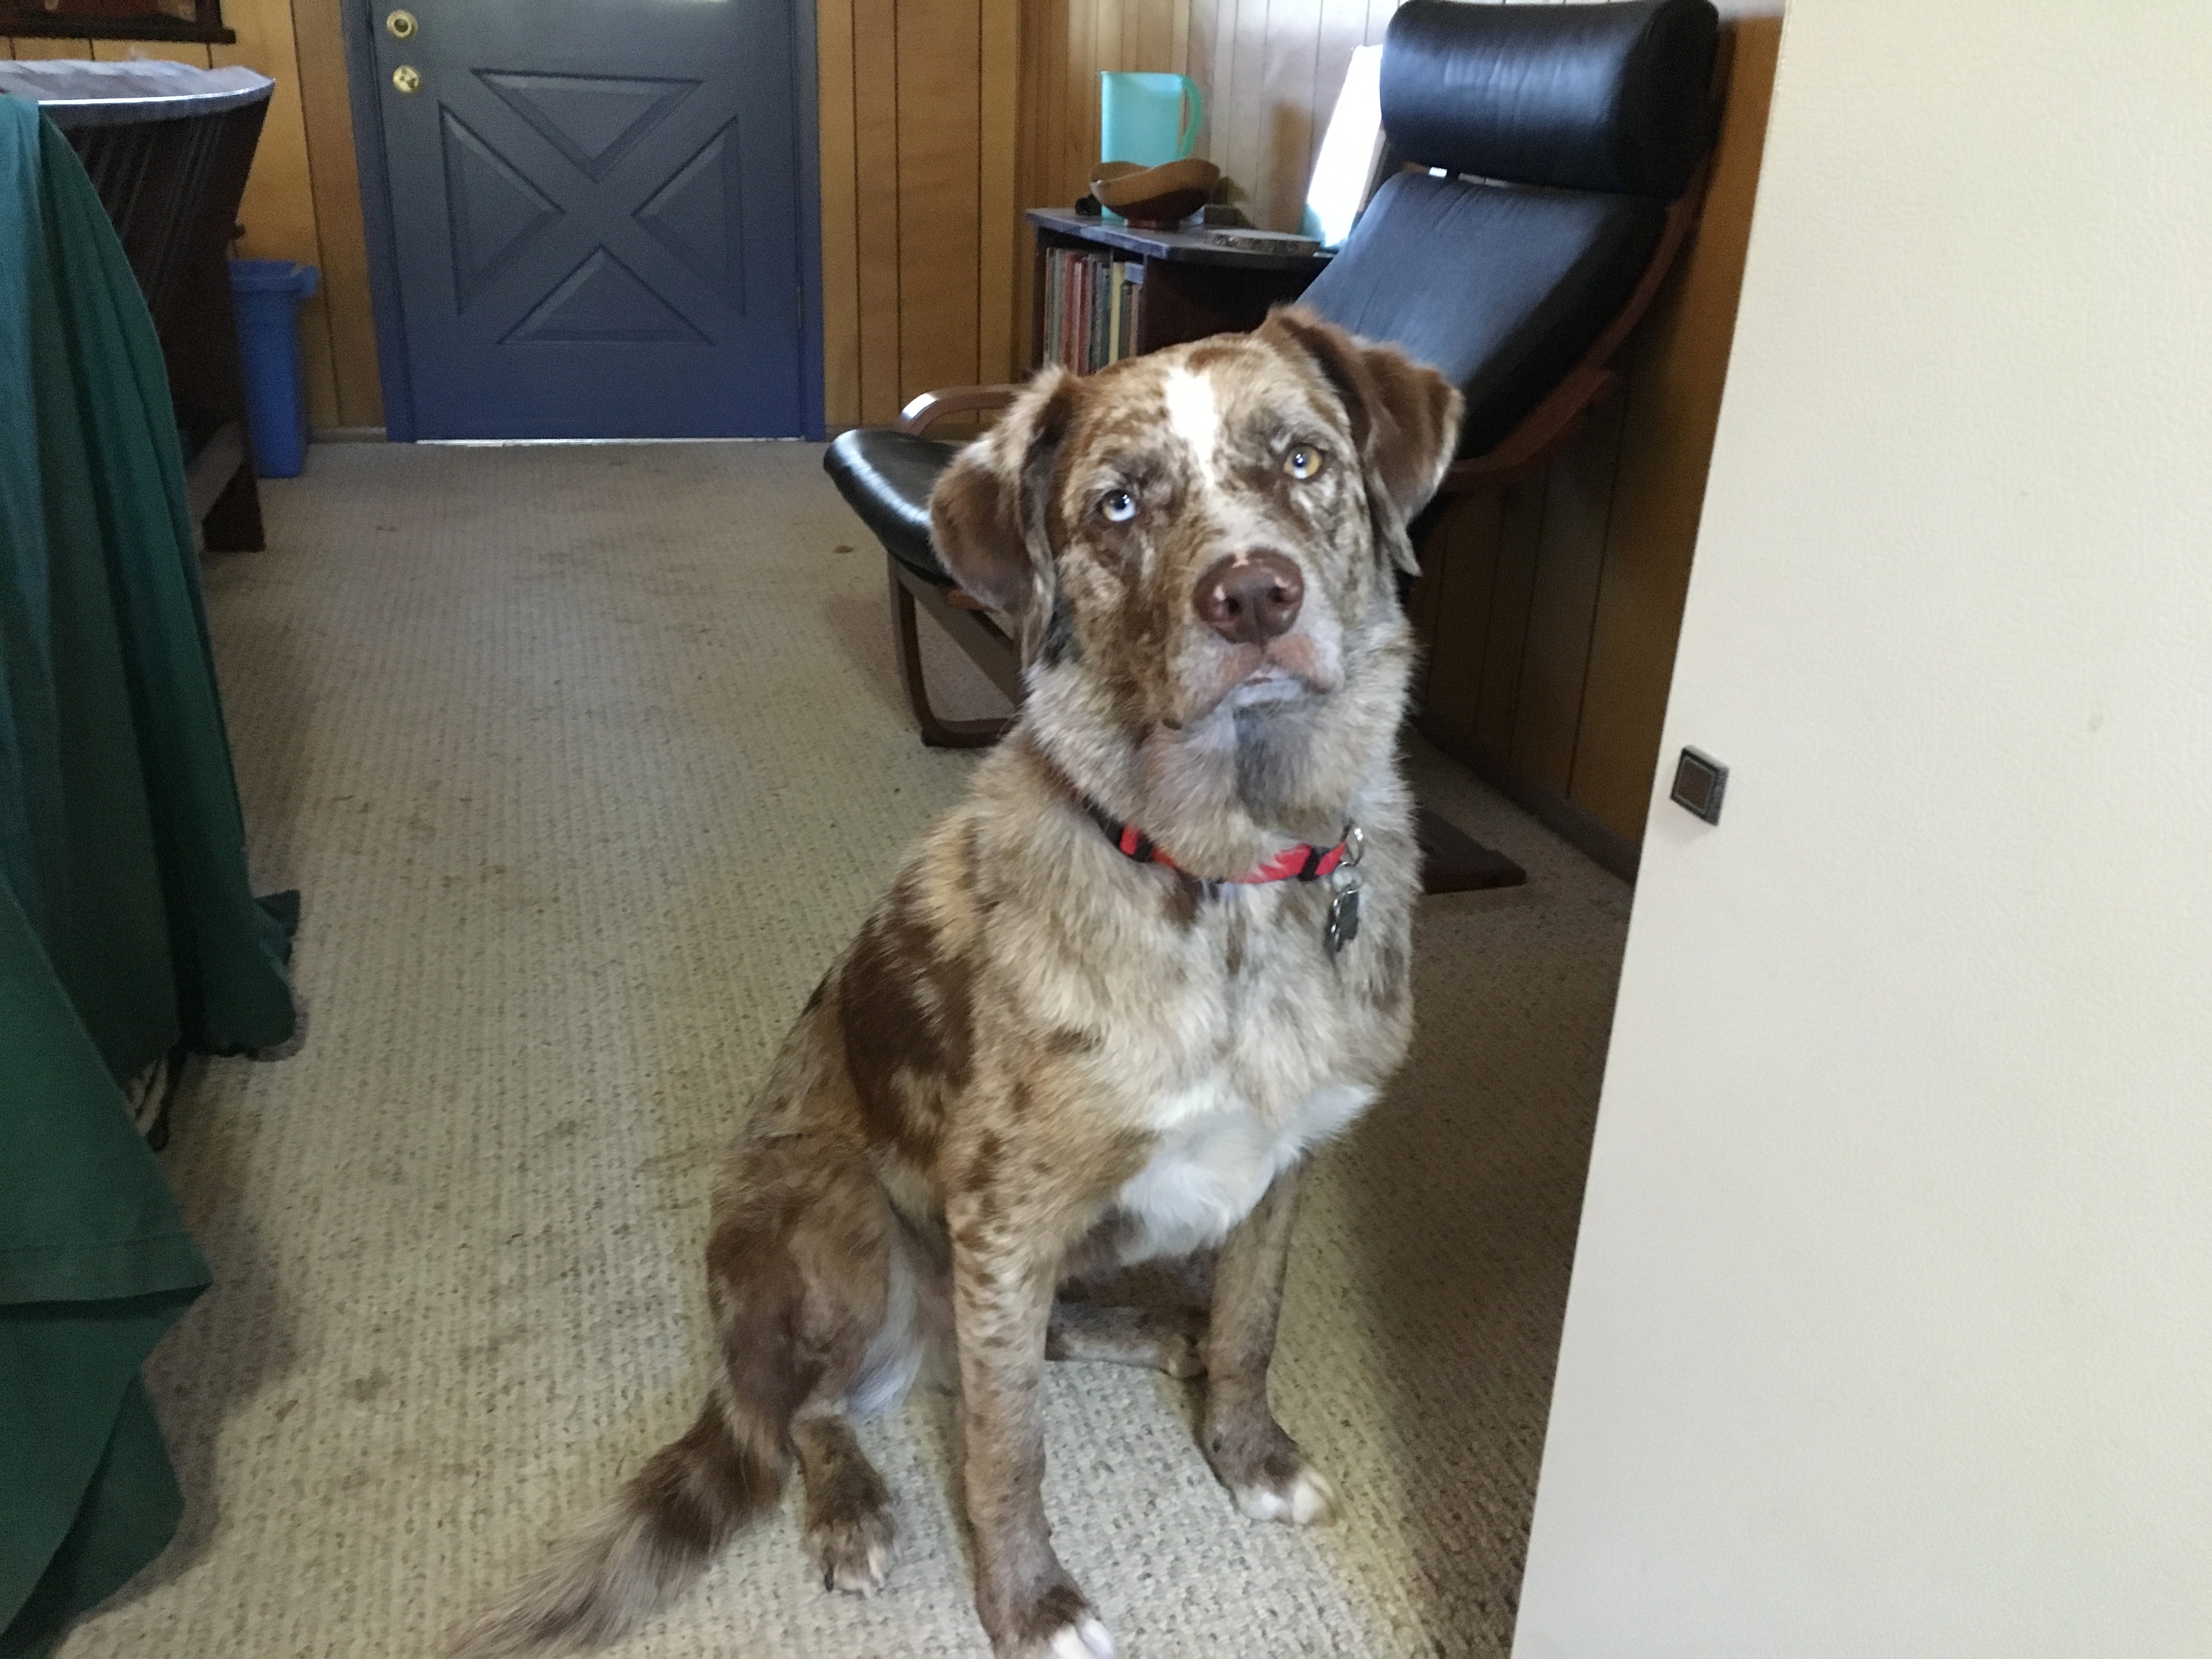
dog, mammal, vertebrate, dog like mammal